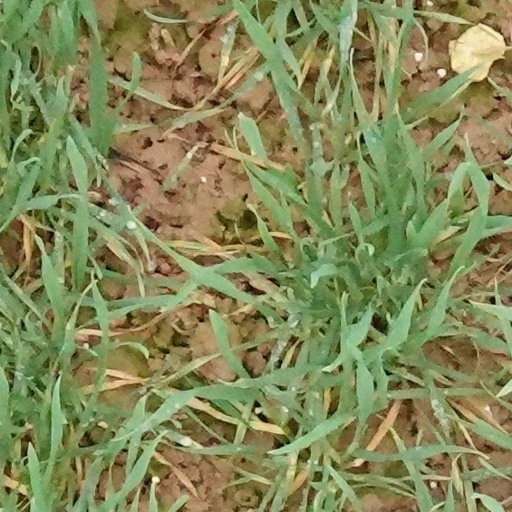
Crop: wheat